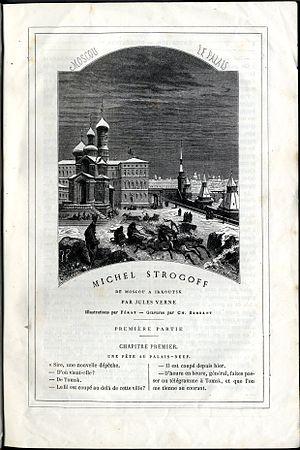
Page intérieure du Magasin d'Education et de Récréation, relative à l'édition originale de Michel Strogoff
Le Magasin d’éducation et de récréation est une revue littéraire française destinée à l'enfance, fruit de la collaboration entre l'éditeur Pierre-Jules Hetzel, Jules Verne et Jean Macé.
Michel Strogoff est un roman d'aventures historique de Jules Verne, paru en 1876.